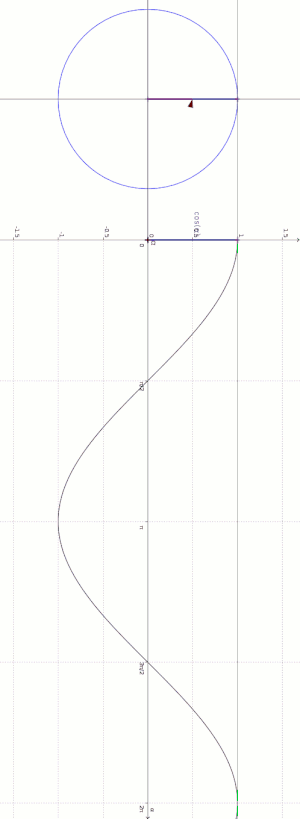
La fonction cosinus est une fonction mathématique paire d'un angle. Dans un triangle rectangle, le cosinus d'un angle est le rapport de la longueur du côté adjacent par la longueur de l'hypoténuse.